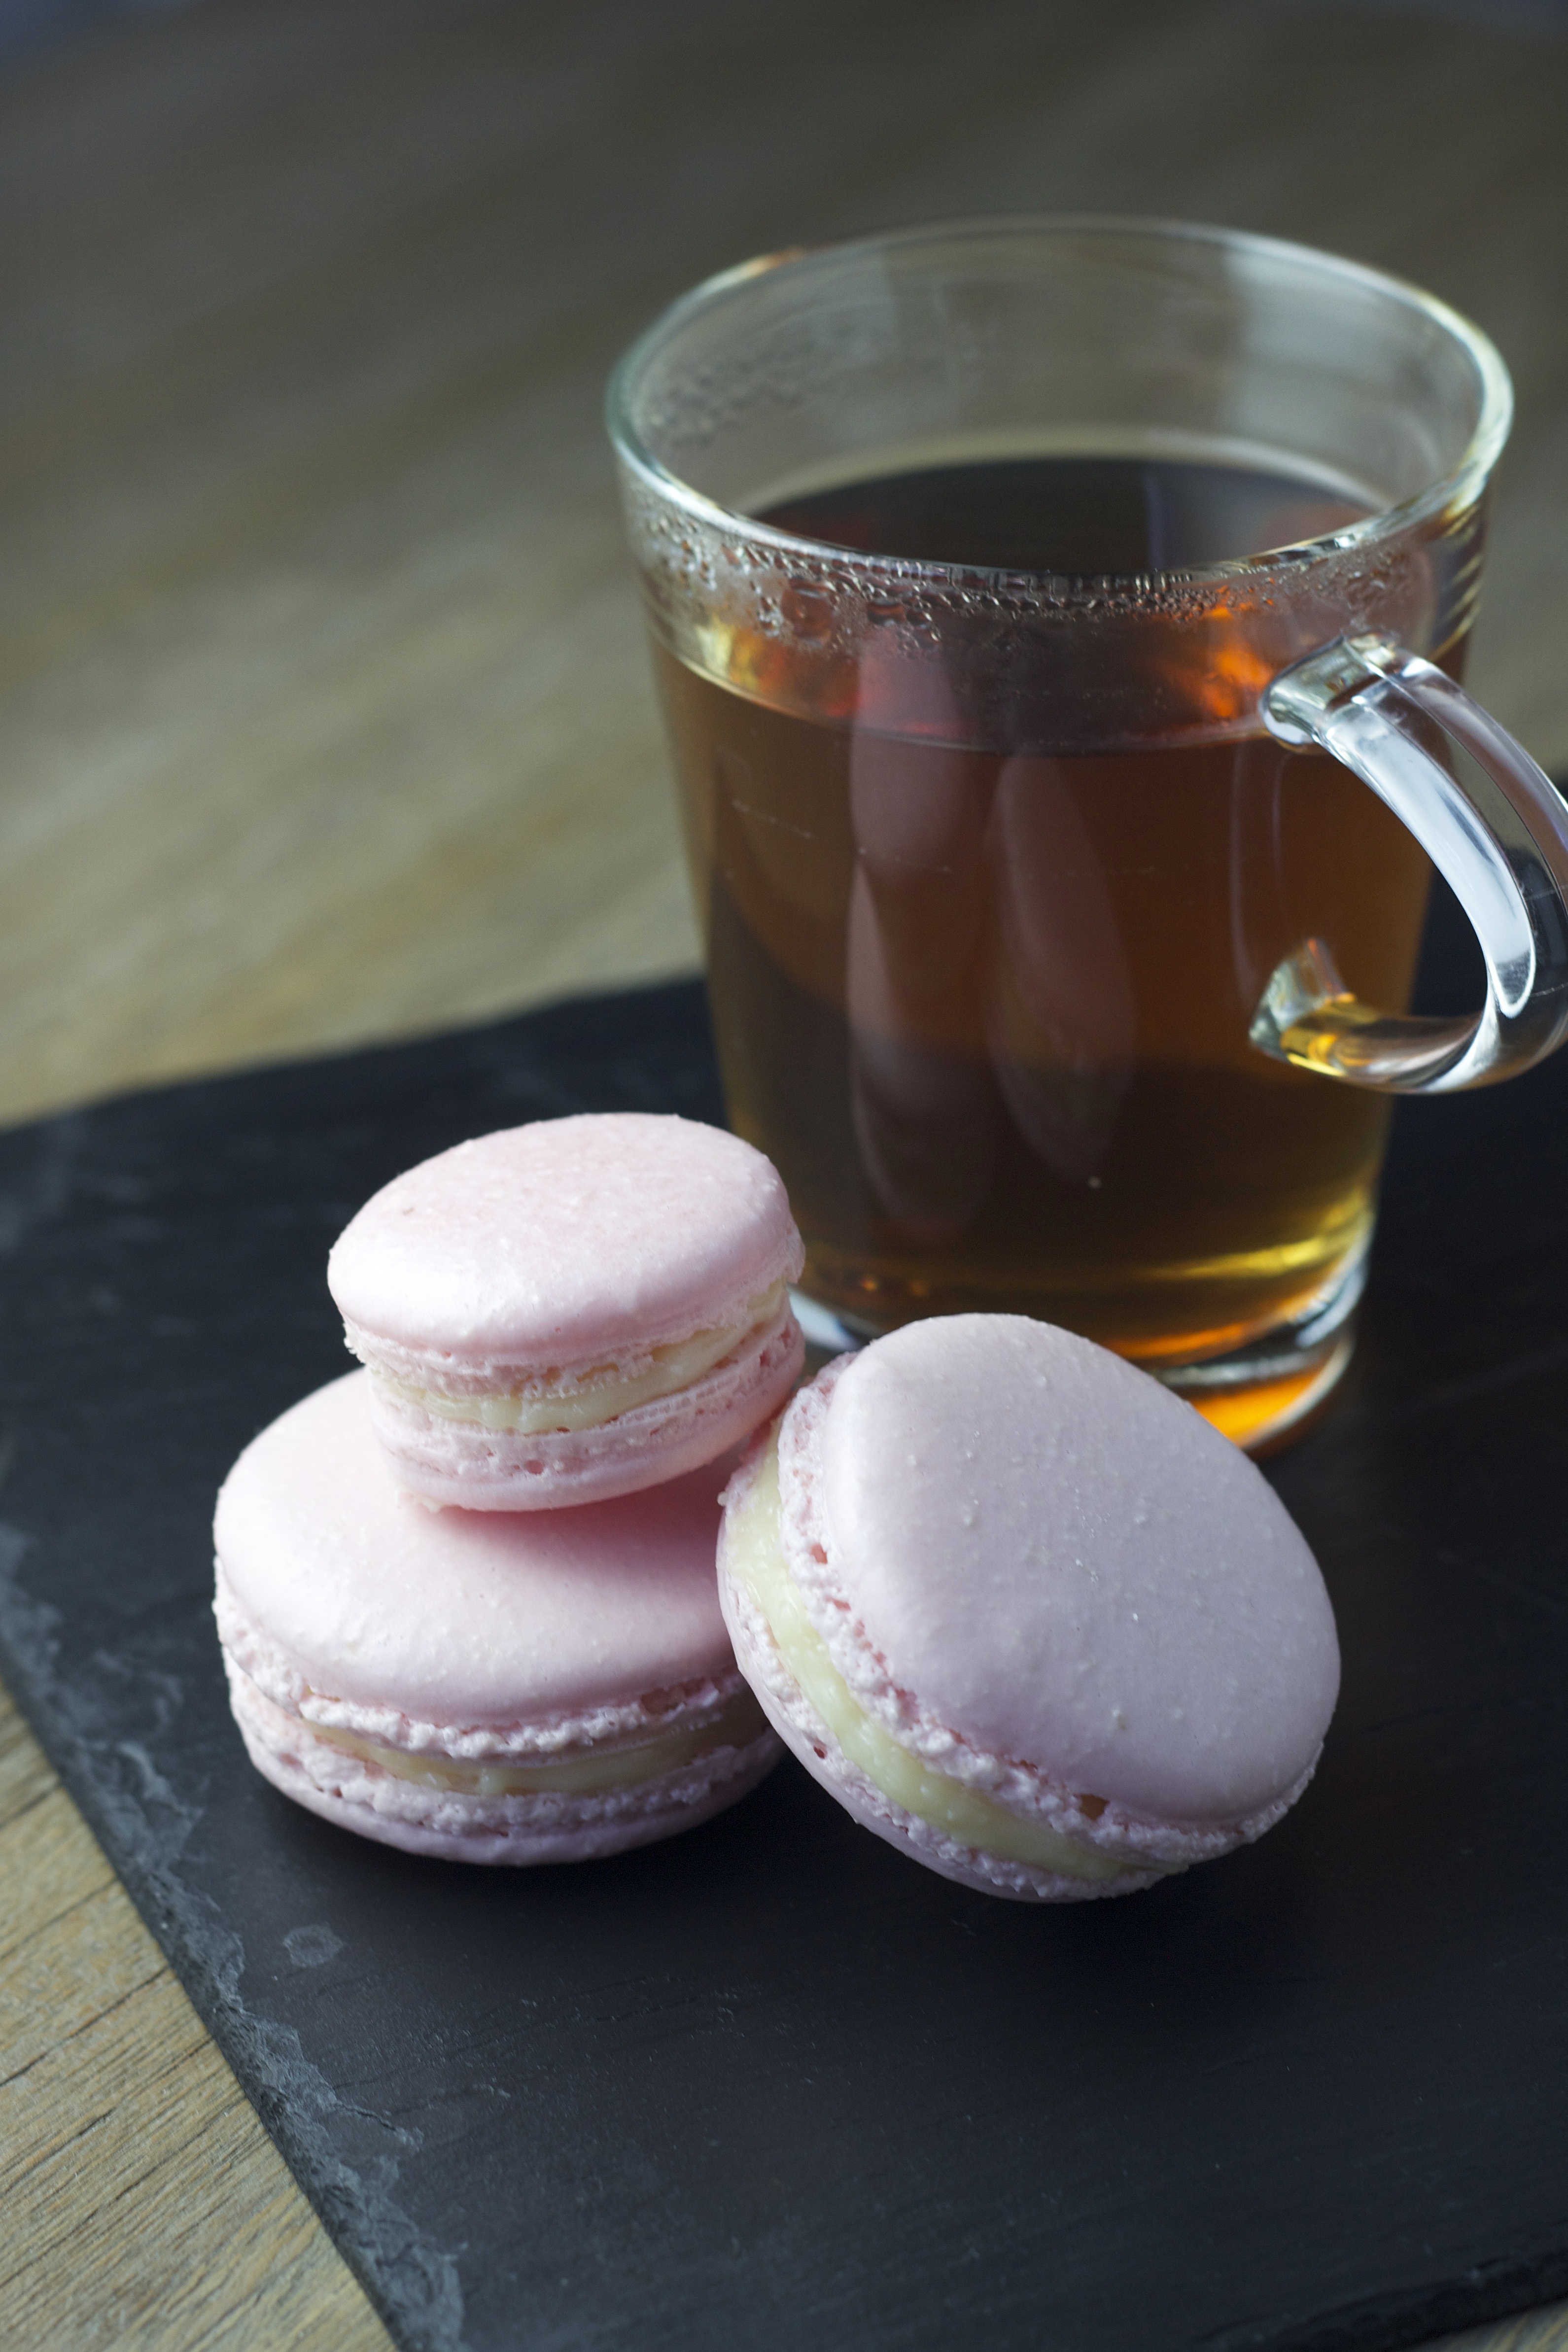
tea, cup, food, produce, baking, macaroon, dessert, icing, sweetness, macarons, flavor